Papal titles

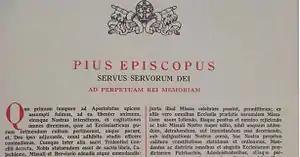
The bull "Quo Primum" of 1570, by Pope Pius V published in a 1956 Roman Missal. Below the pope's name, "Pius Episcopus" (Pius Bishop), is written the title "Servant of the Servants of God" ("Servus Servorum Dei"). Note not all papal documents begin this way, but the bulls do.

The term "Servant of the Servants of God" is a reference to the function and authority of the pope, this title being: